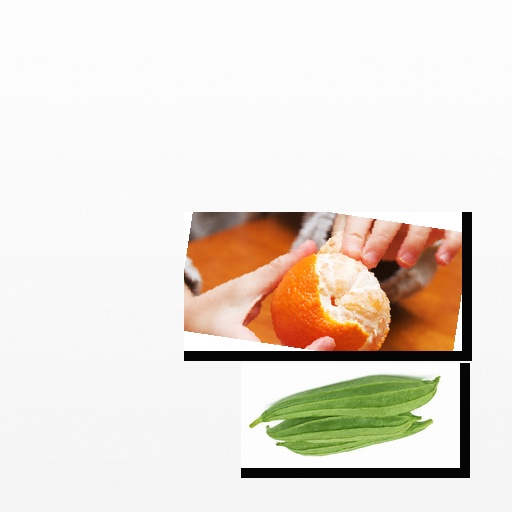
Food items: orange, ridge_gourd